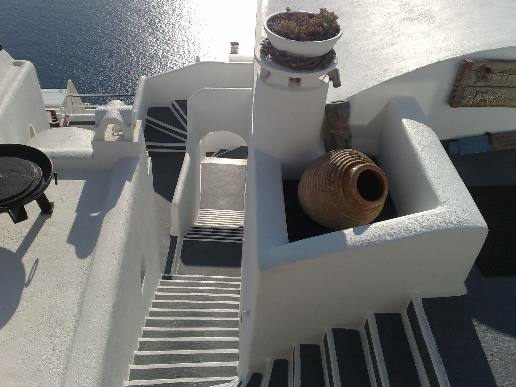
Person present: No